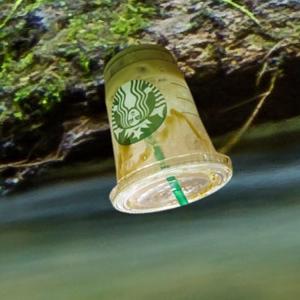
Label: cups